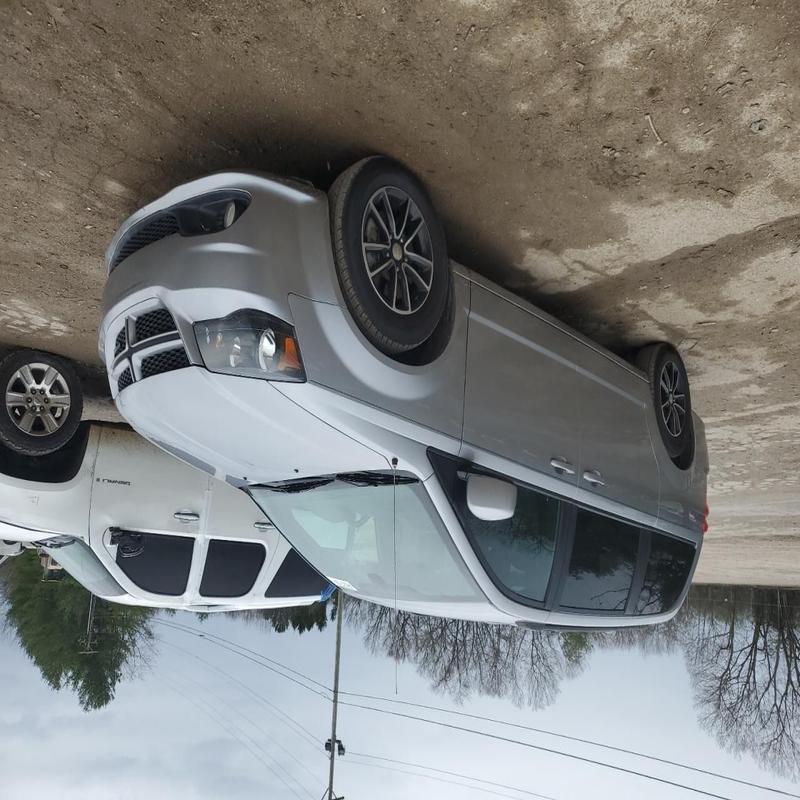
Aucun dommage détecté.
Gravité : aucun